Benedikt Zech

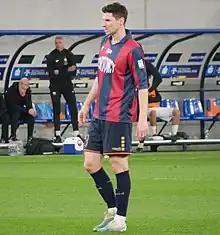
Zech in 2023 with Pogoń Szczecin

Benedikt Zech (born 3 November 1990) is an Austrian professional footballer who plays as a centre-back for Austrian Bundesliga club Rheindorf Altach.